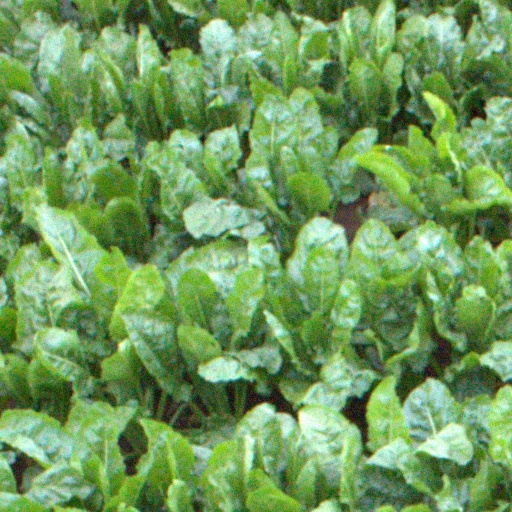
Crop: sugar beet